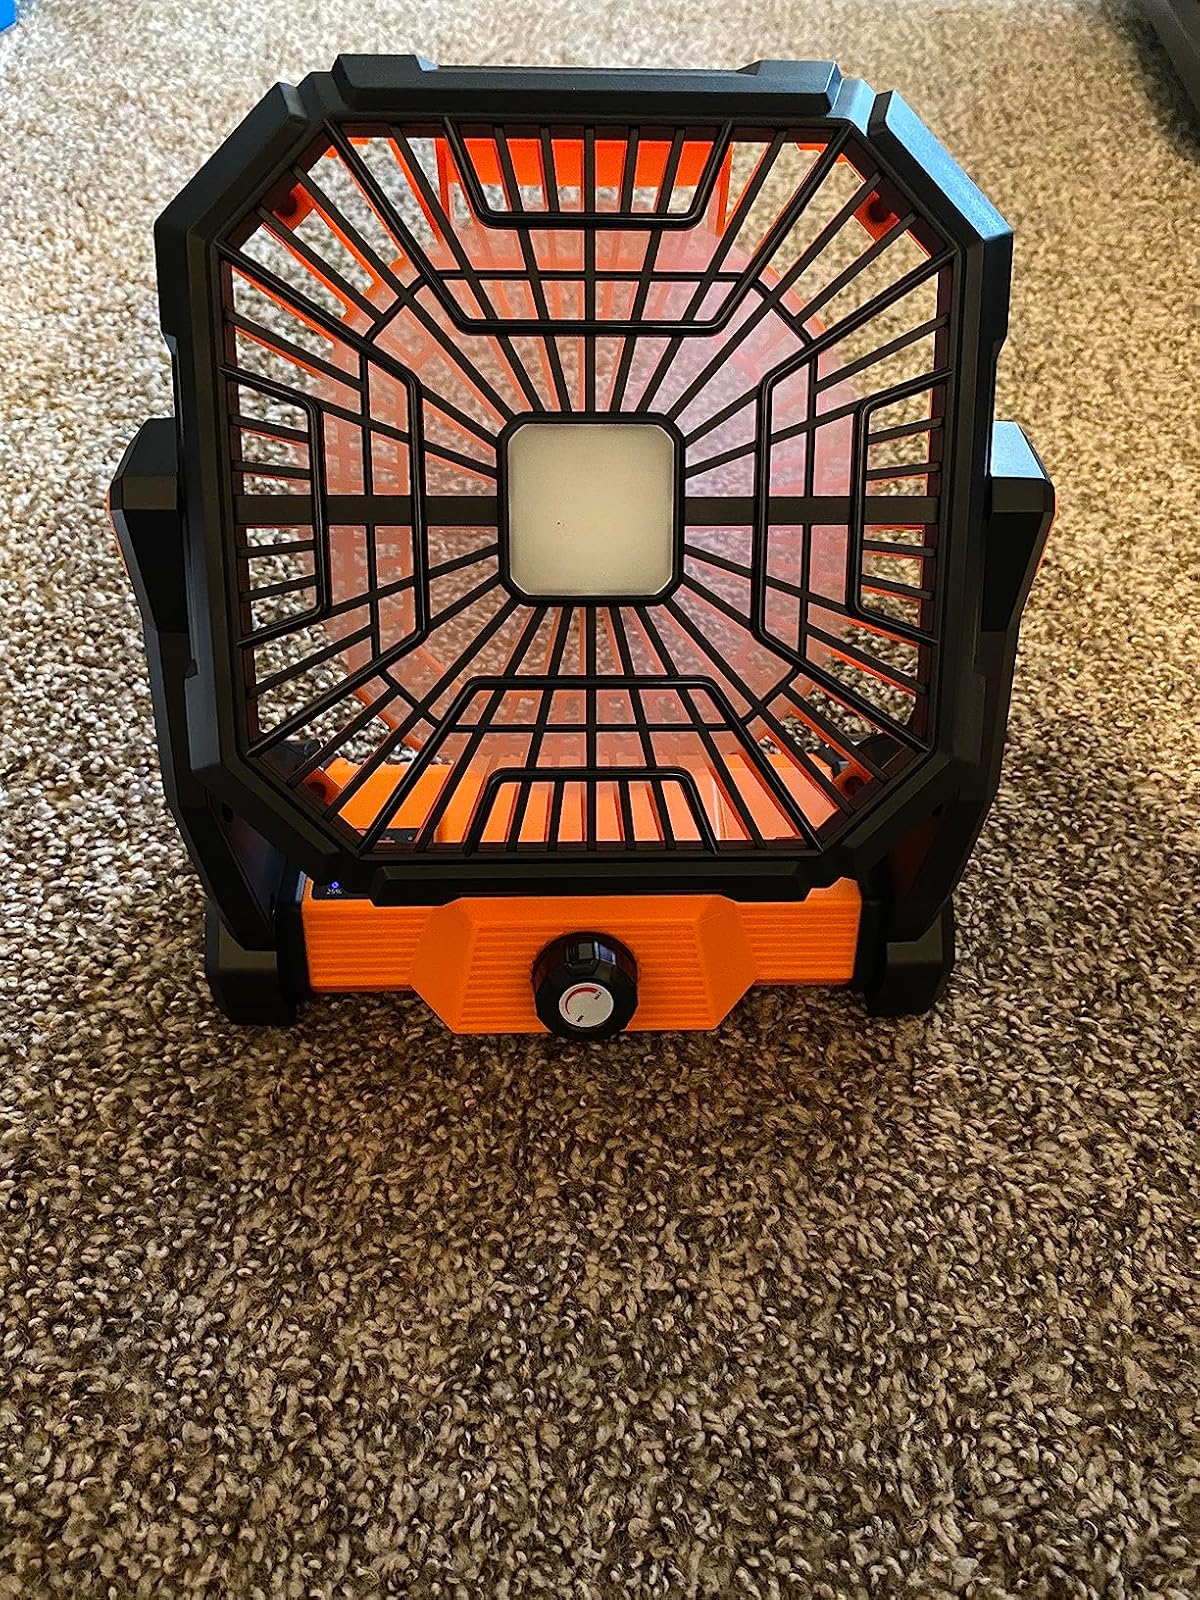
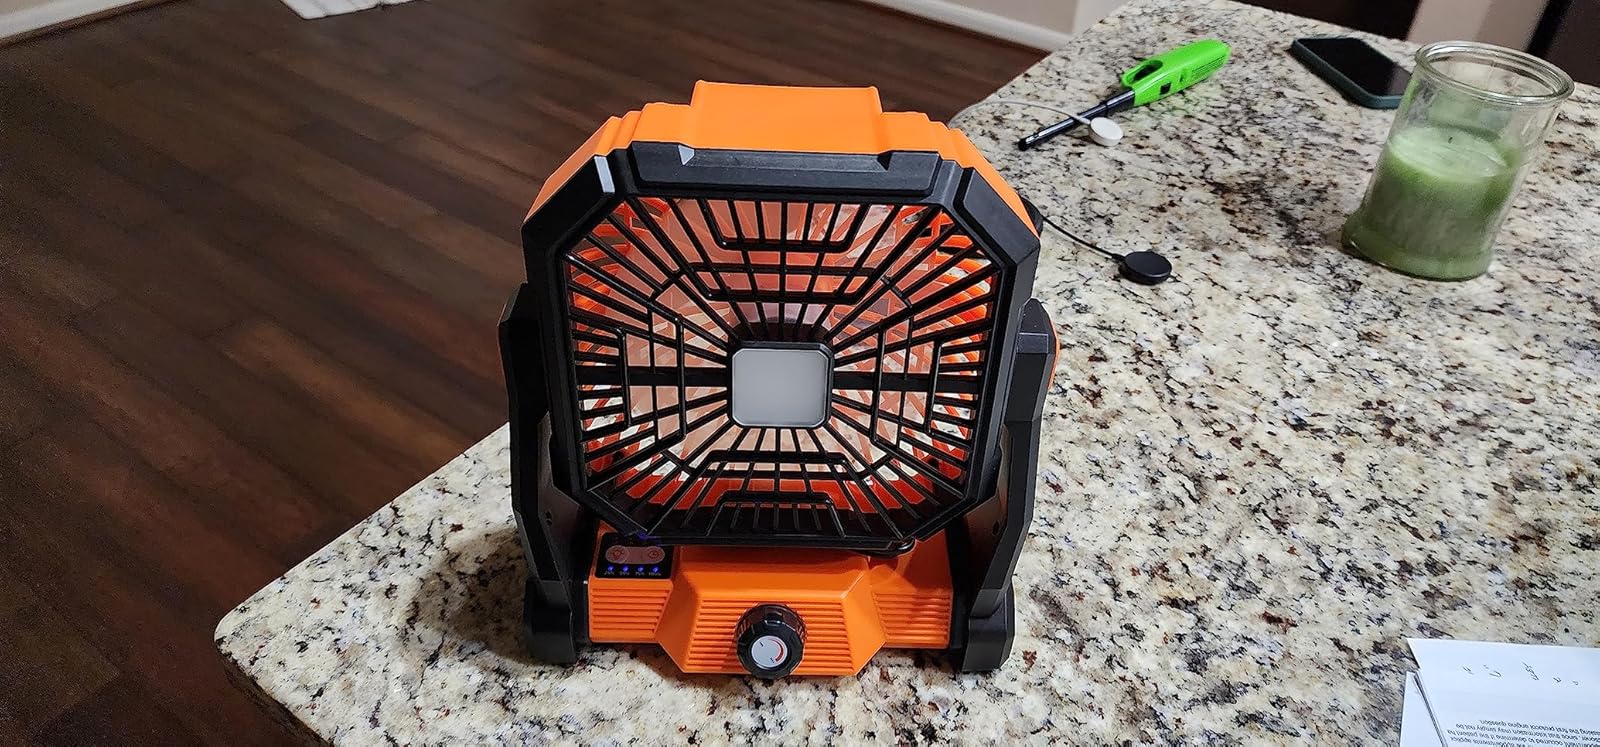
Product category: lantern
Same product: yes